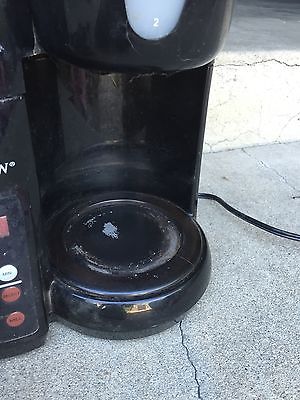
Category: coffee maker